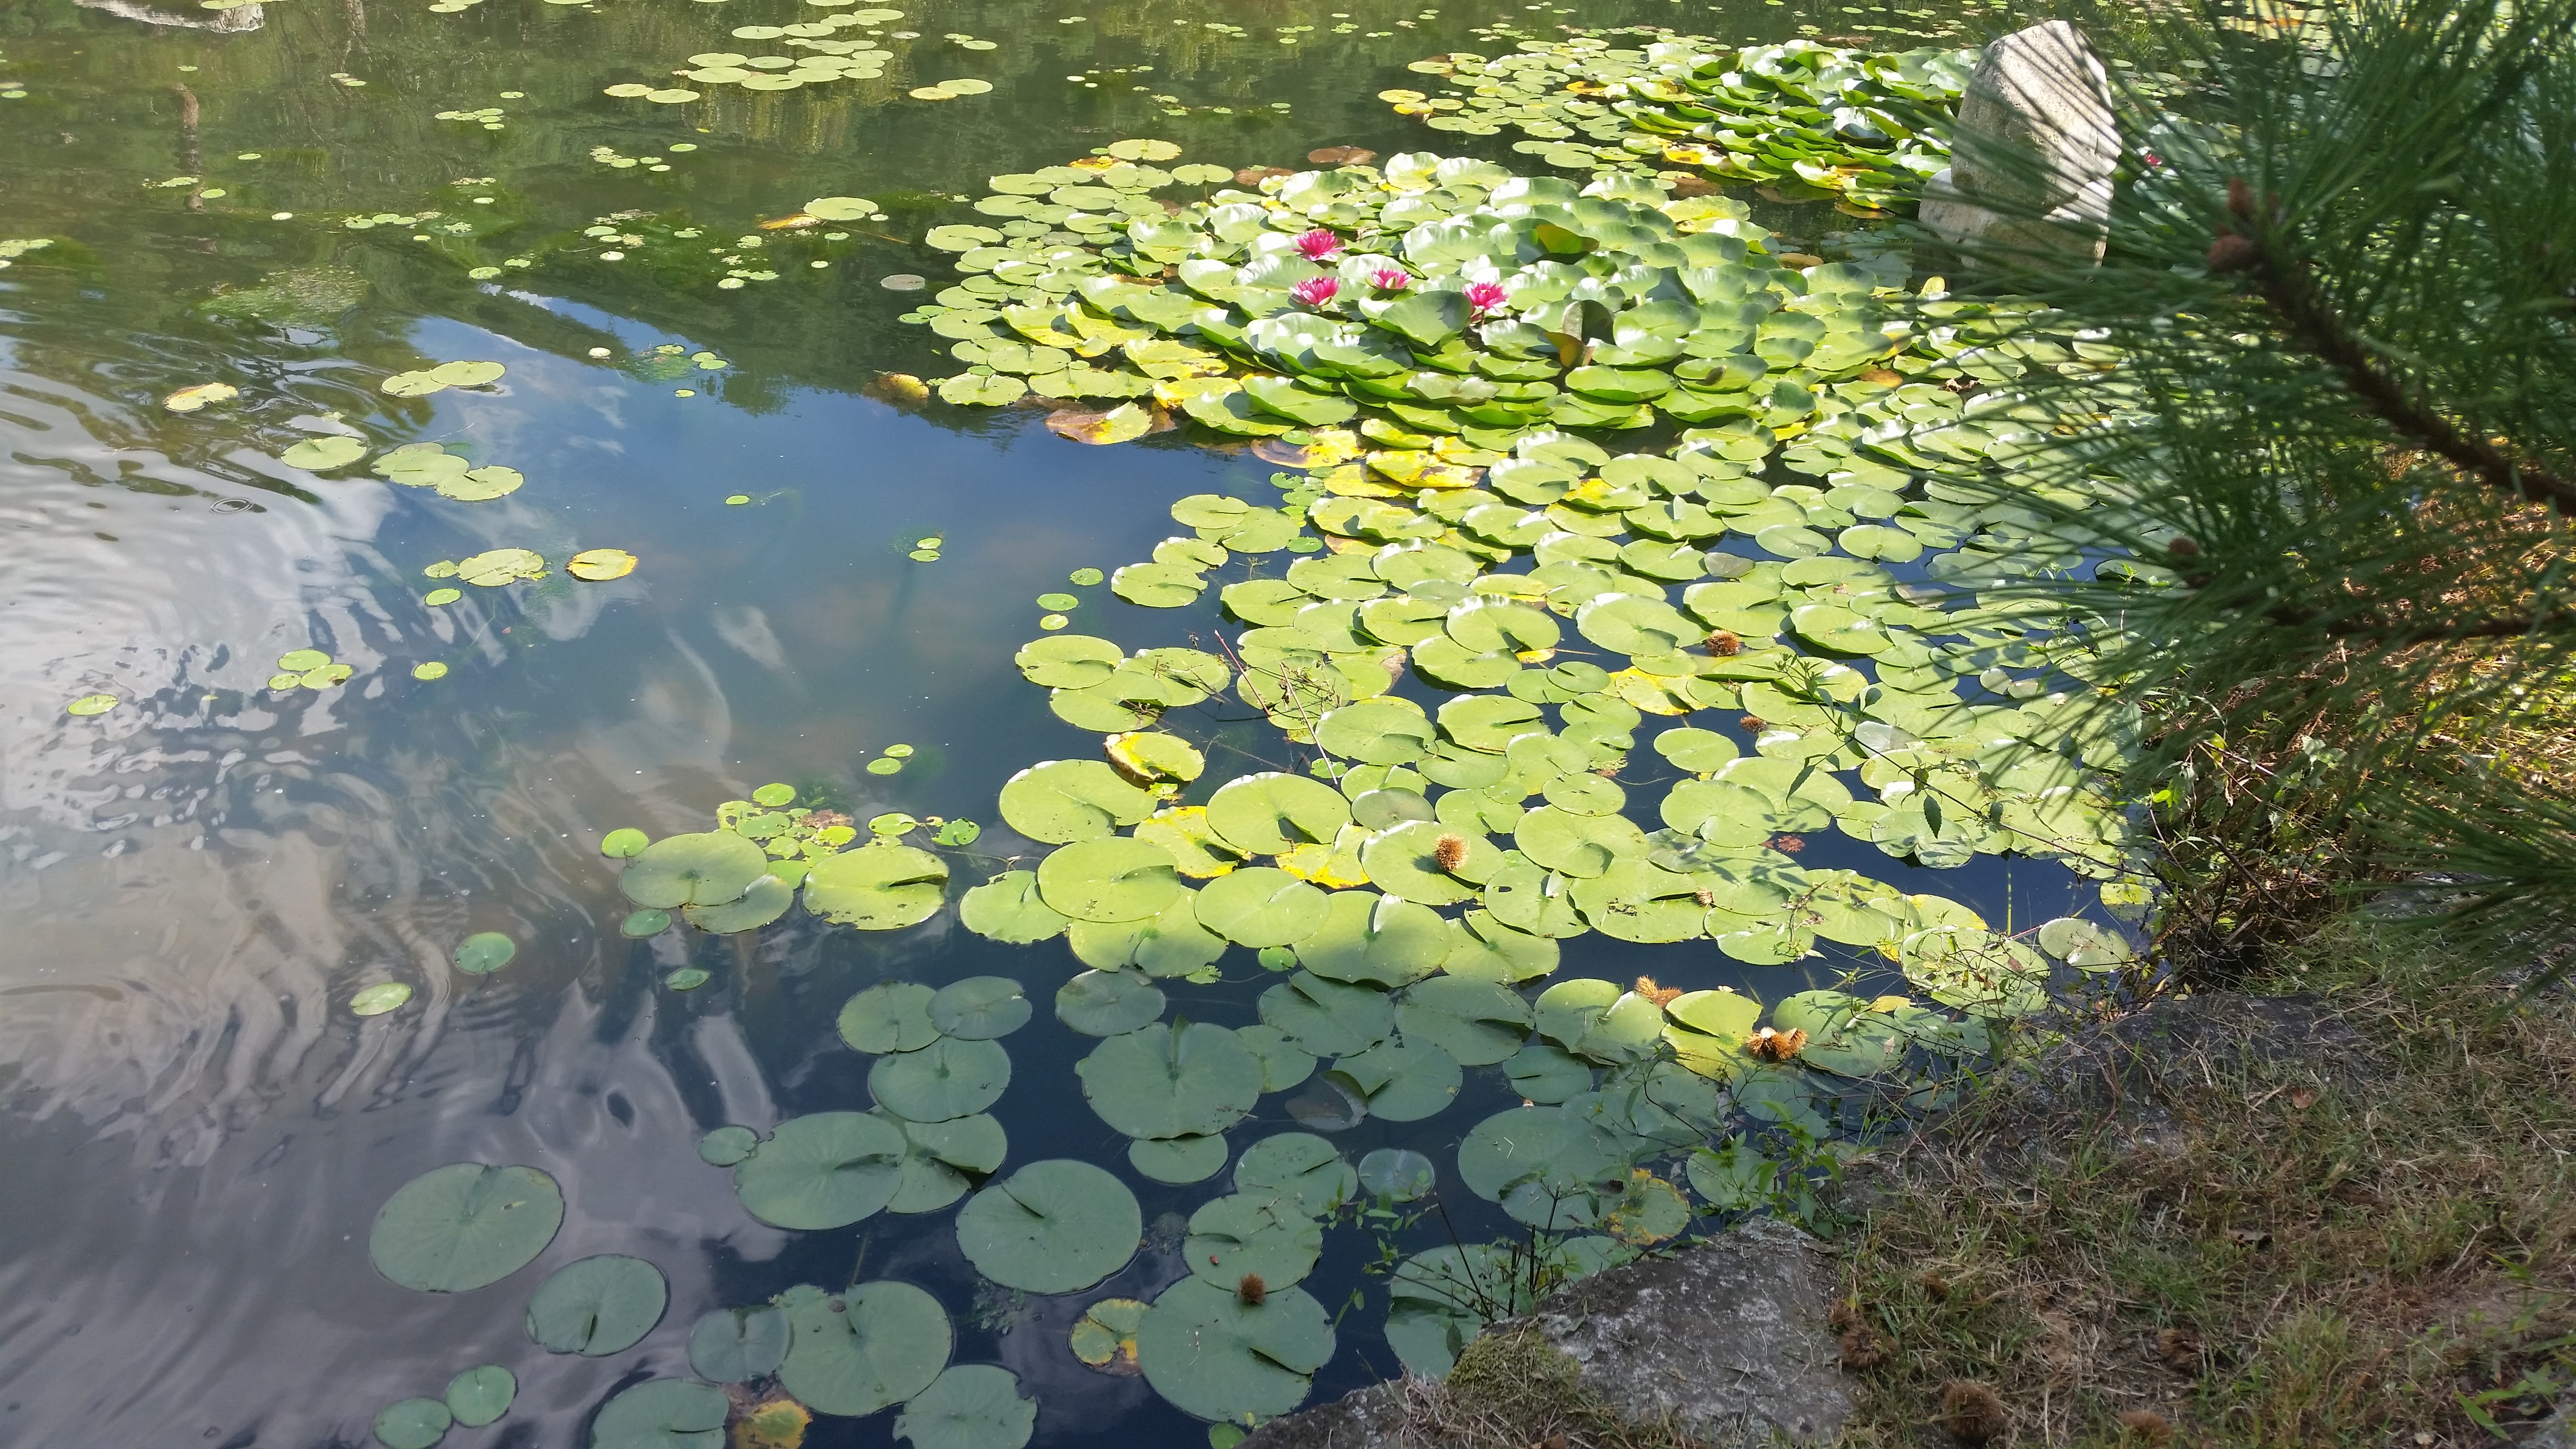
landscape, tree, water, forest, plant, leaf, flower, lake, summer, pond, stream, spring, green, park, botany, garden, flora, flowers, korea, lotus, woodland, ecosystem, fish pond, permanent residence, minority vow